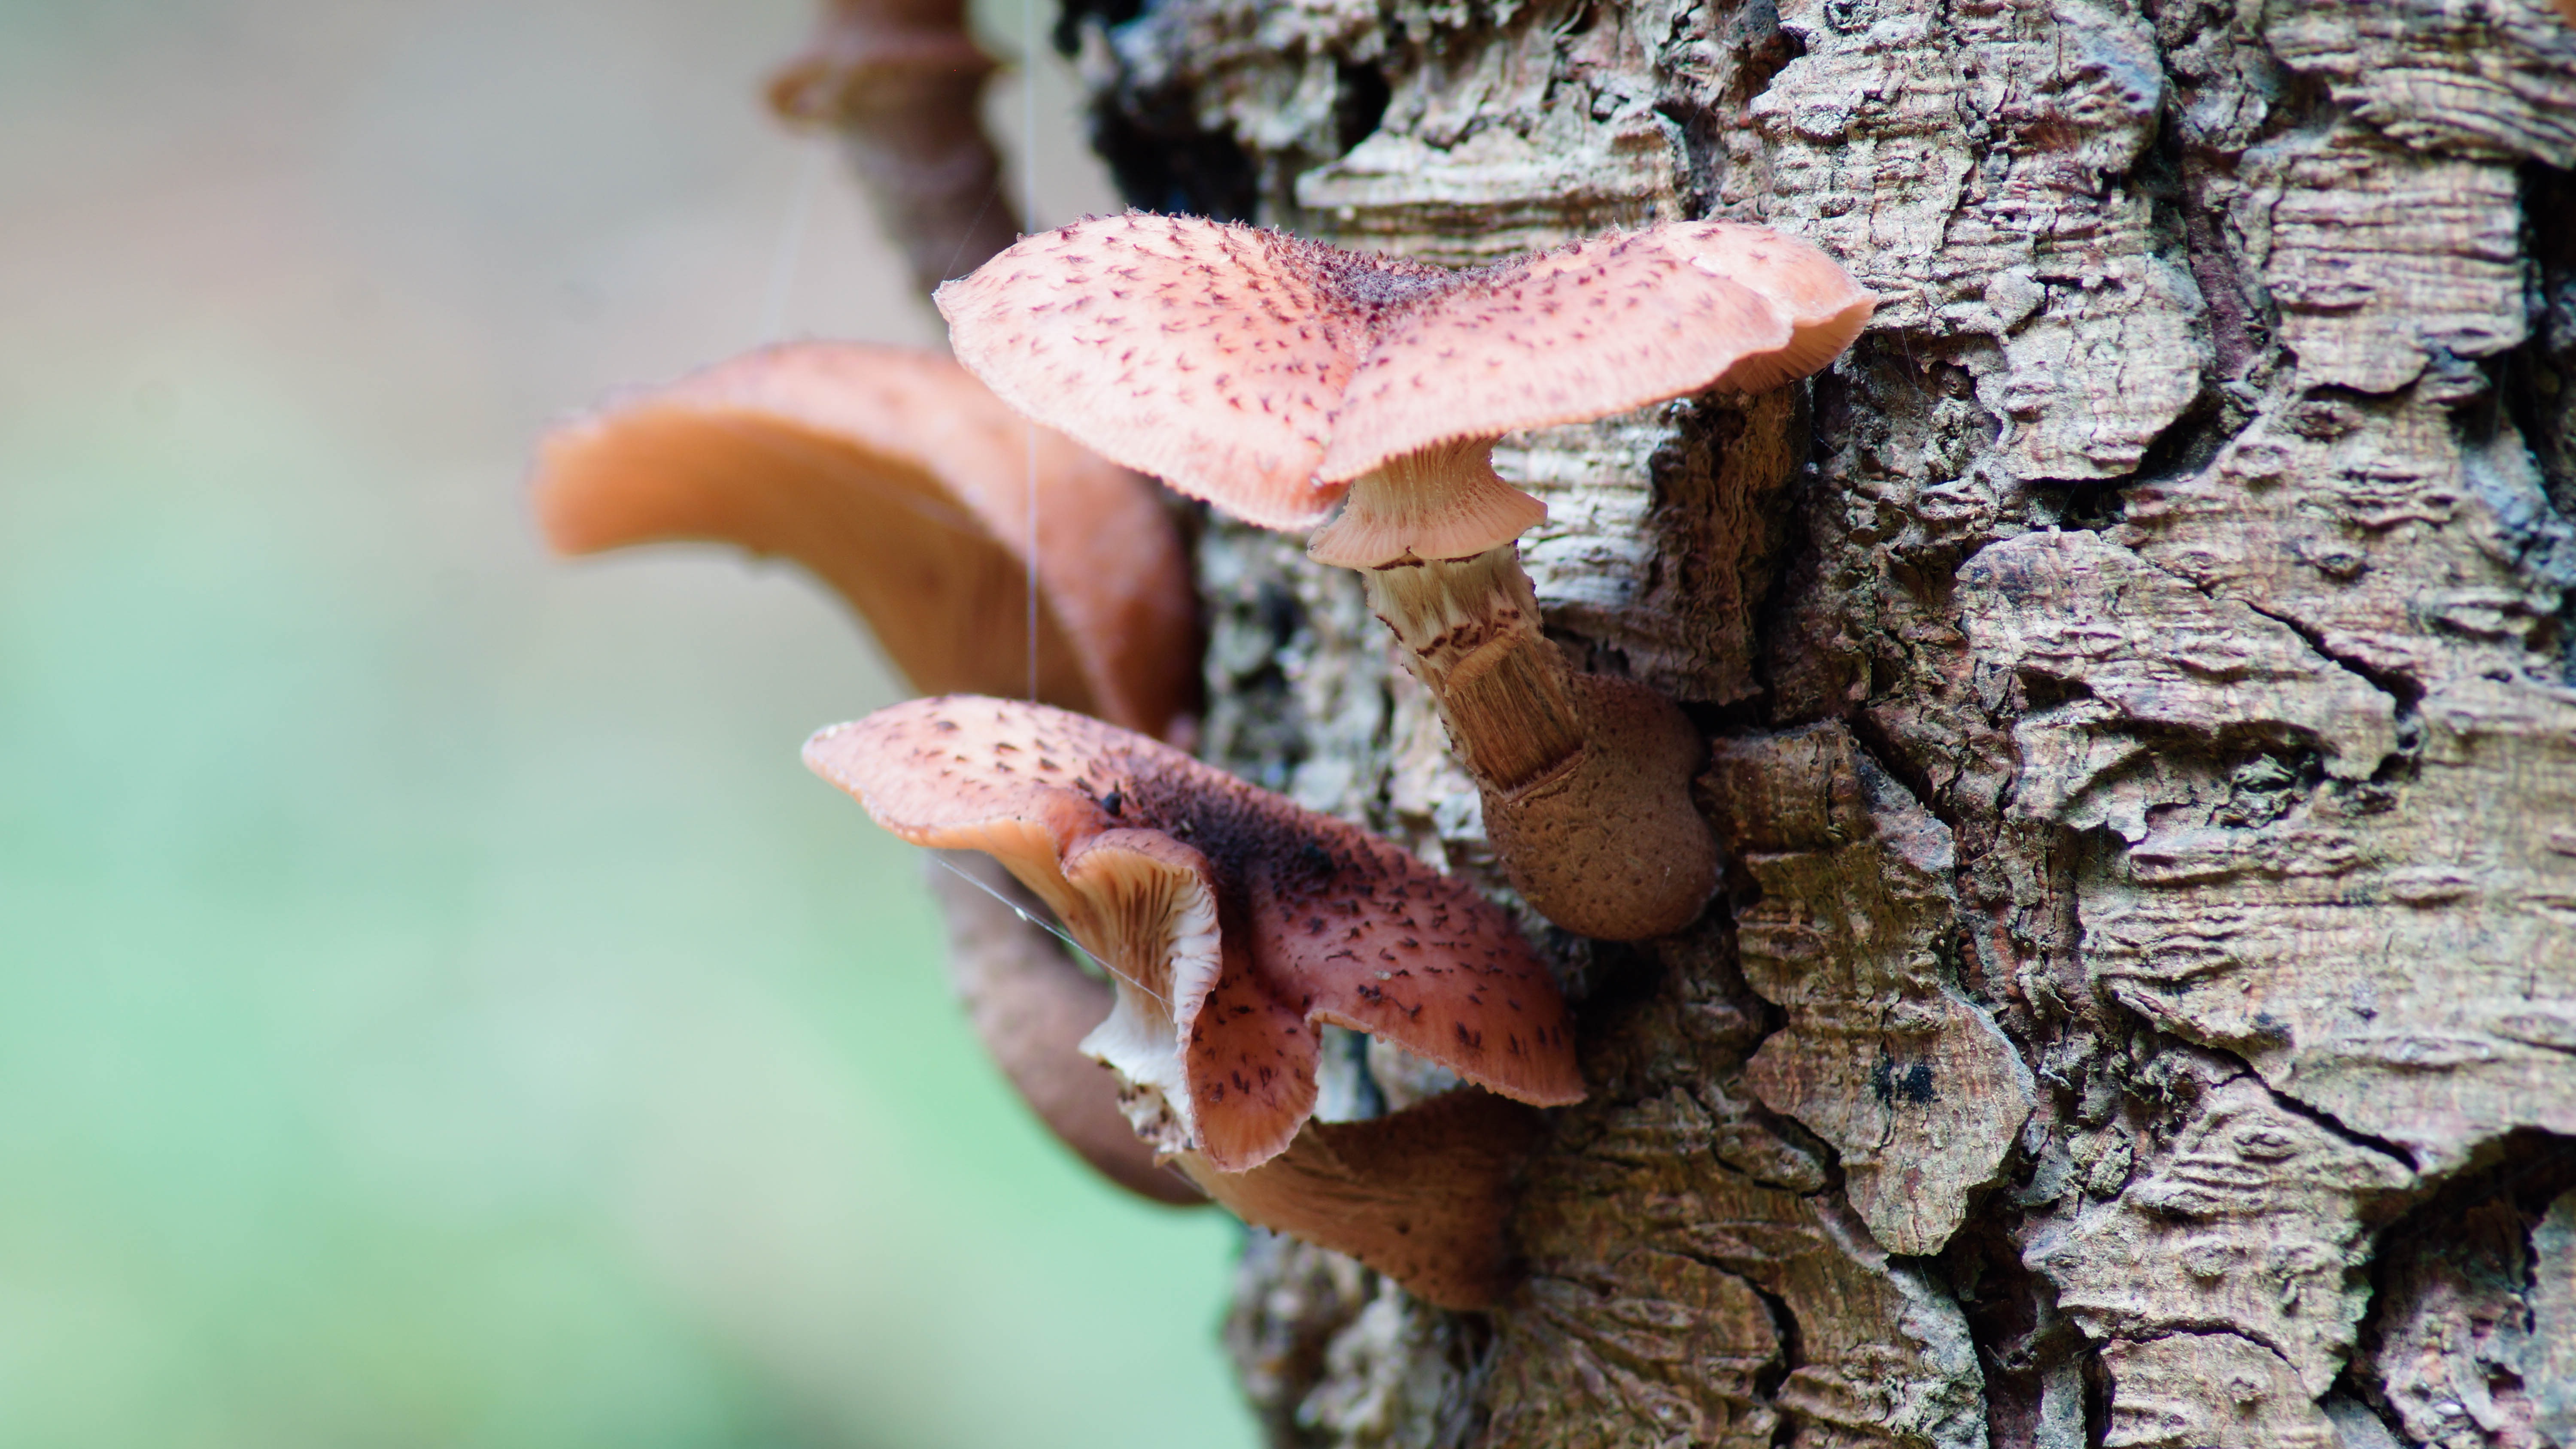
tree, nature, forest, branch, plant, wood, leaf, flower, bark, autumn, mushroom, flora, fauna, close up, fungus, fungi, macro photography, plant stem, medicinal mushroom